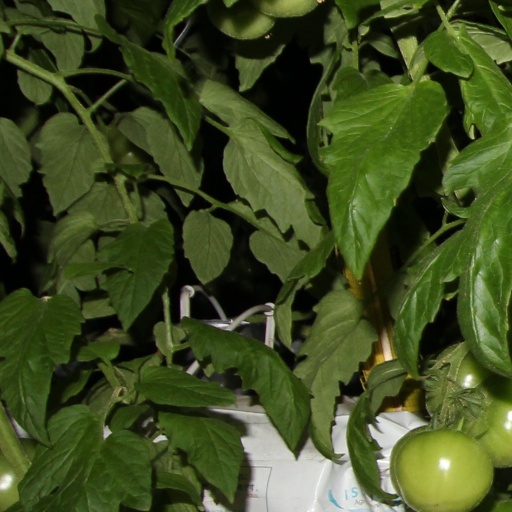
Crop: tomato